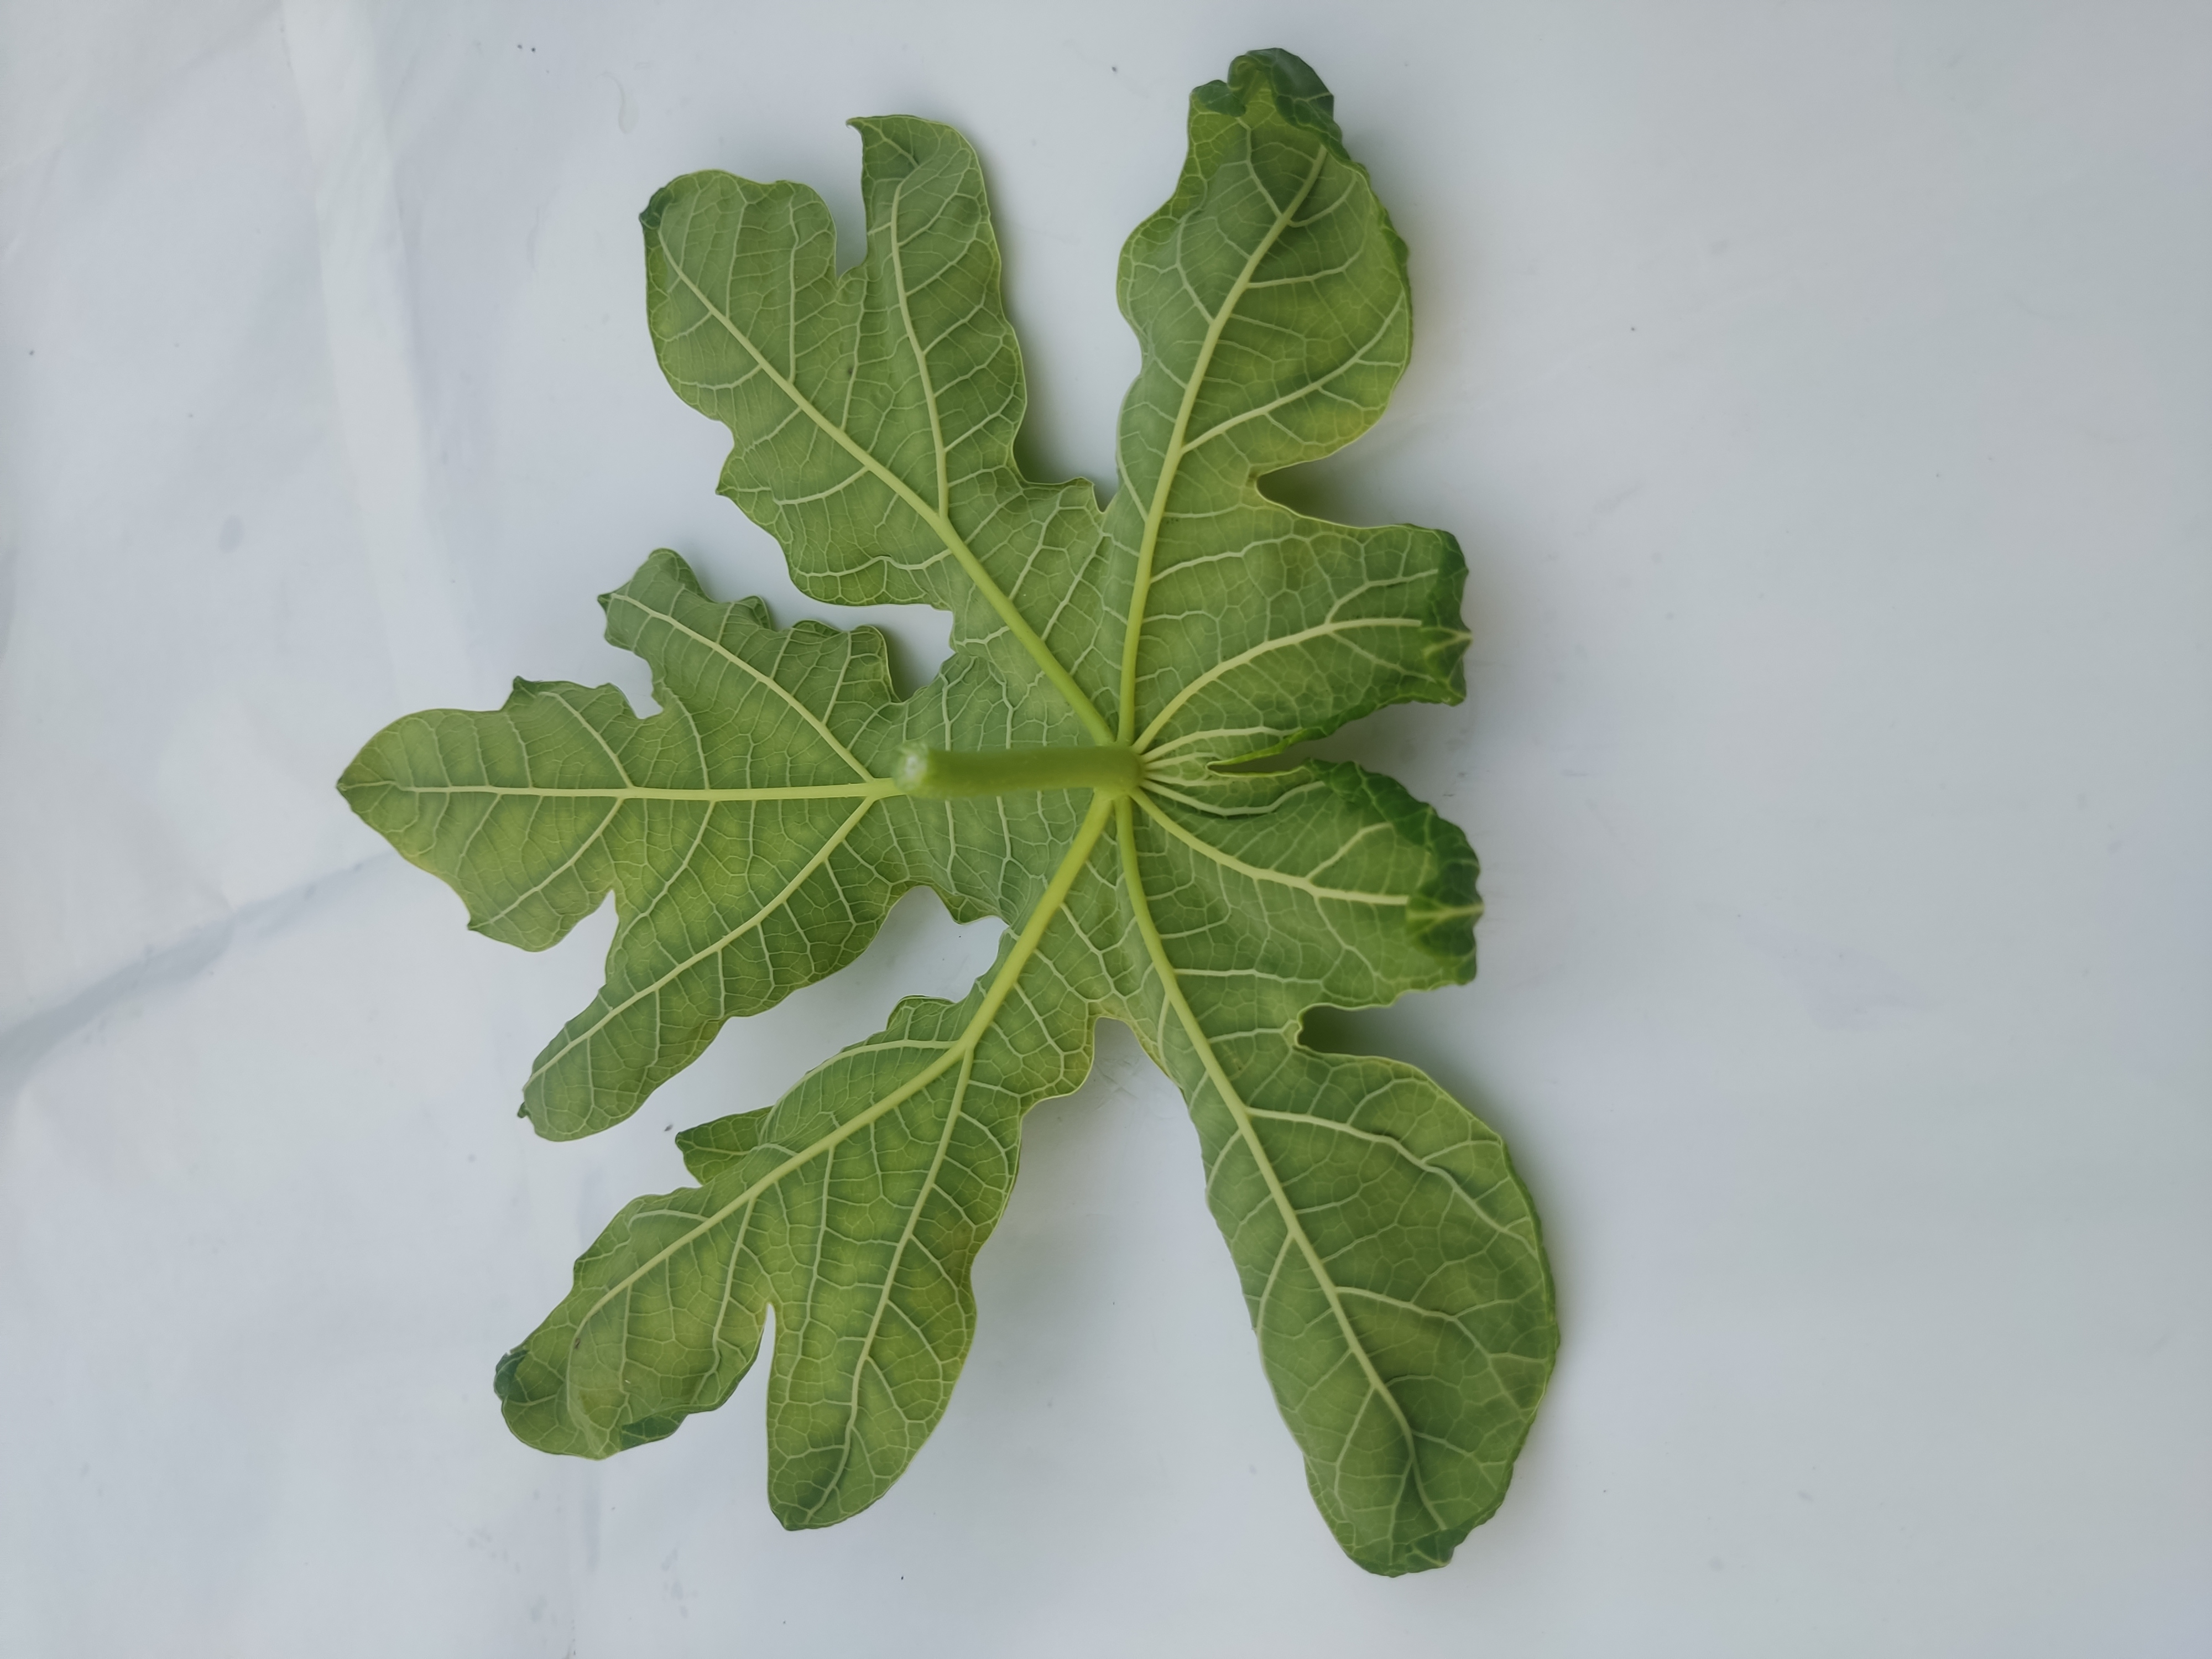
Label: Leaf Curl